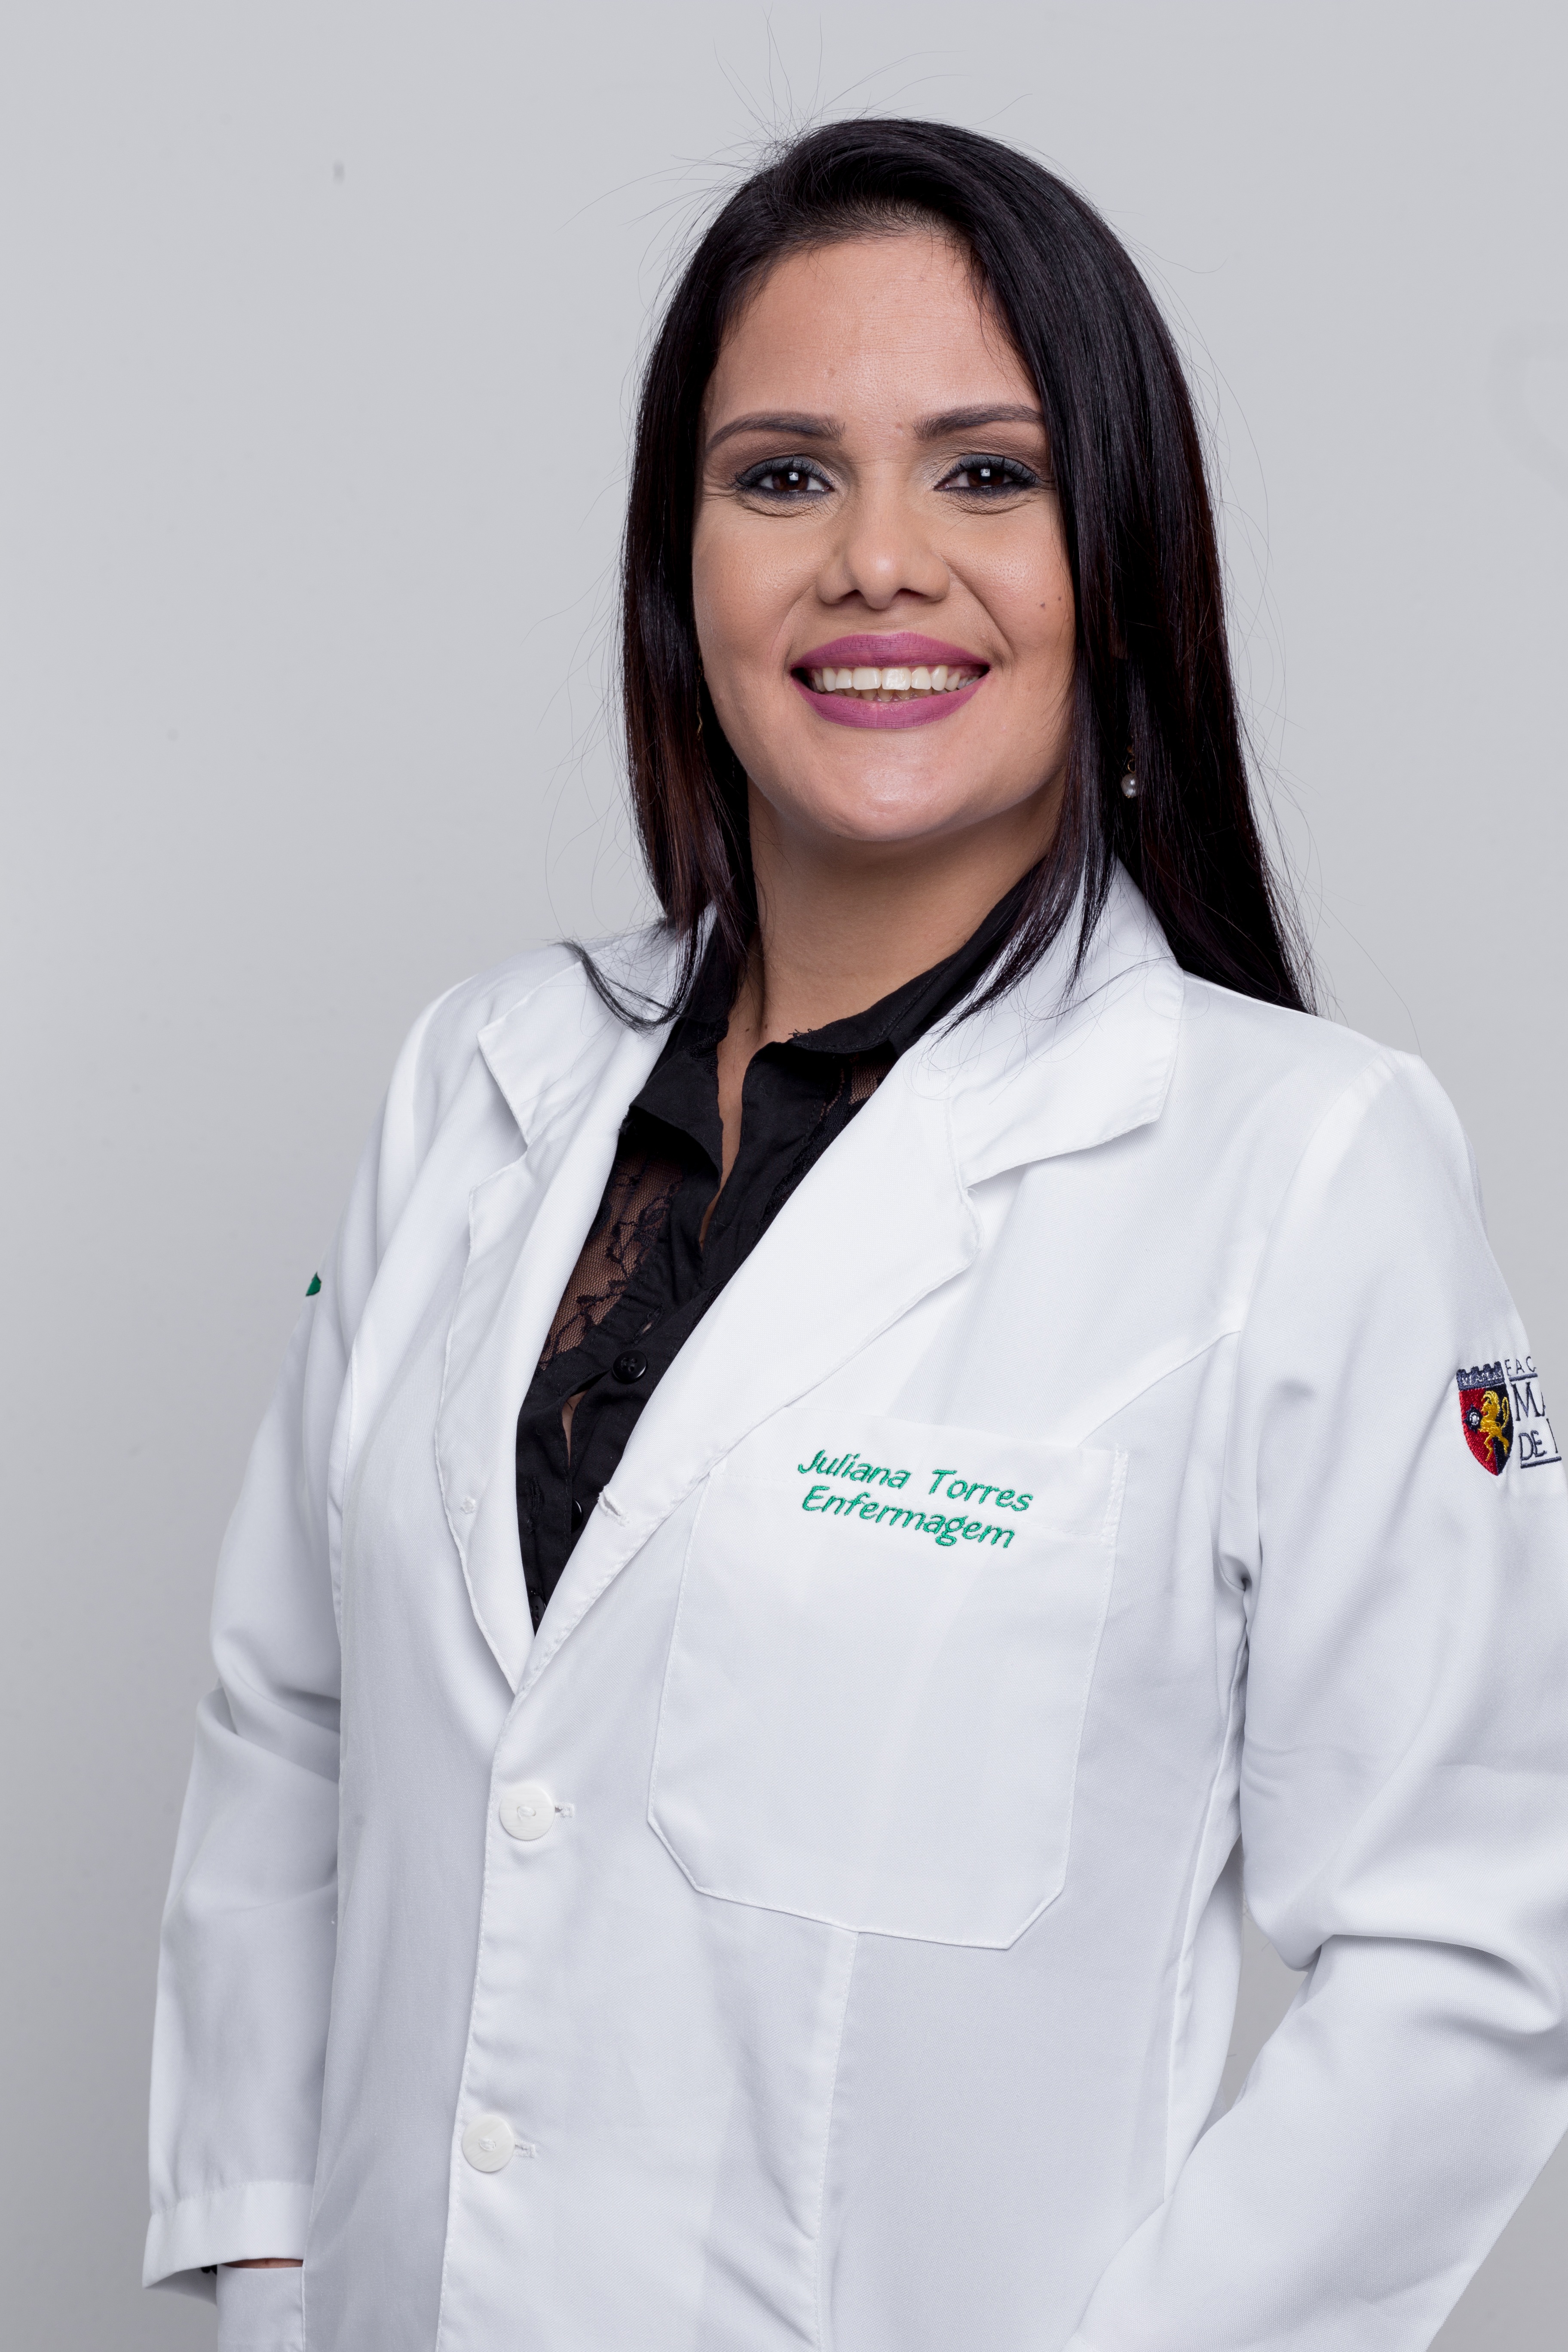
person, professional, profession, health, nurse, physician, nursing, general practitioner, registered nurse